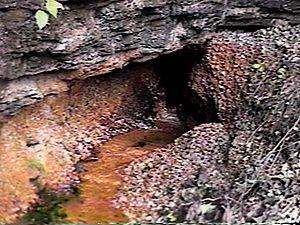
Le drainage minier acide ou encore drainage rocheux acide est un phénomène de production d'une solution minérale acide qui s'écoule régulièrement, suite à une production d'acide sulfurique induite par la mise en contact avec l'air de certains minéraux, généralement à l'occasion de grandes excavations et travaux miniers ou de stockage de déchets miniers. Il contribue localement au phénomène global d'acidification des eaux douces constaté depuis plusieurs décennies à grande échelle.